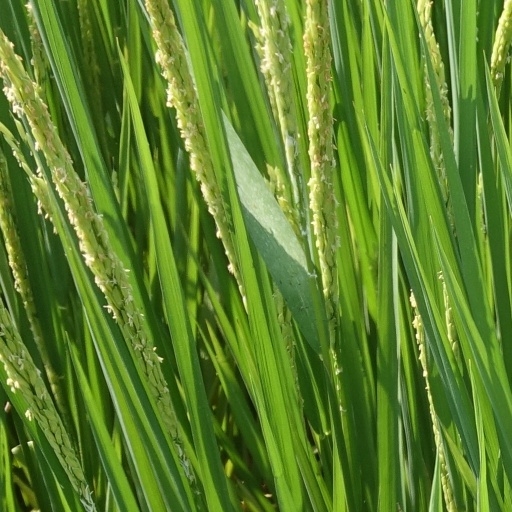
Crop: rice